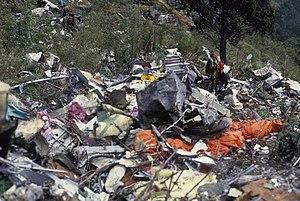
Le 31 juillet 1992, un Airbus A310-300 effectuant le vol Thai Airways 311 reliant l'aéroport international Don Mueang de Bangkok, en Thaïlande, à l'aéroport international Tribhuvan de Katmandou, au Népal, s'écrase lors de son approche sur Katmandou. L’appareil impacte le flanc d’une montagne à 37 kilomètres au nord de Katmandou à une altitude de 11 500 pieds et à une vitesse sol de 300 nœuds, tuant les 99 passagers et 14 membres d'équipage. Il s’agissait à la fois de la première perte et du premier accident mortel impliquant l’Airbus A310.